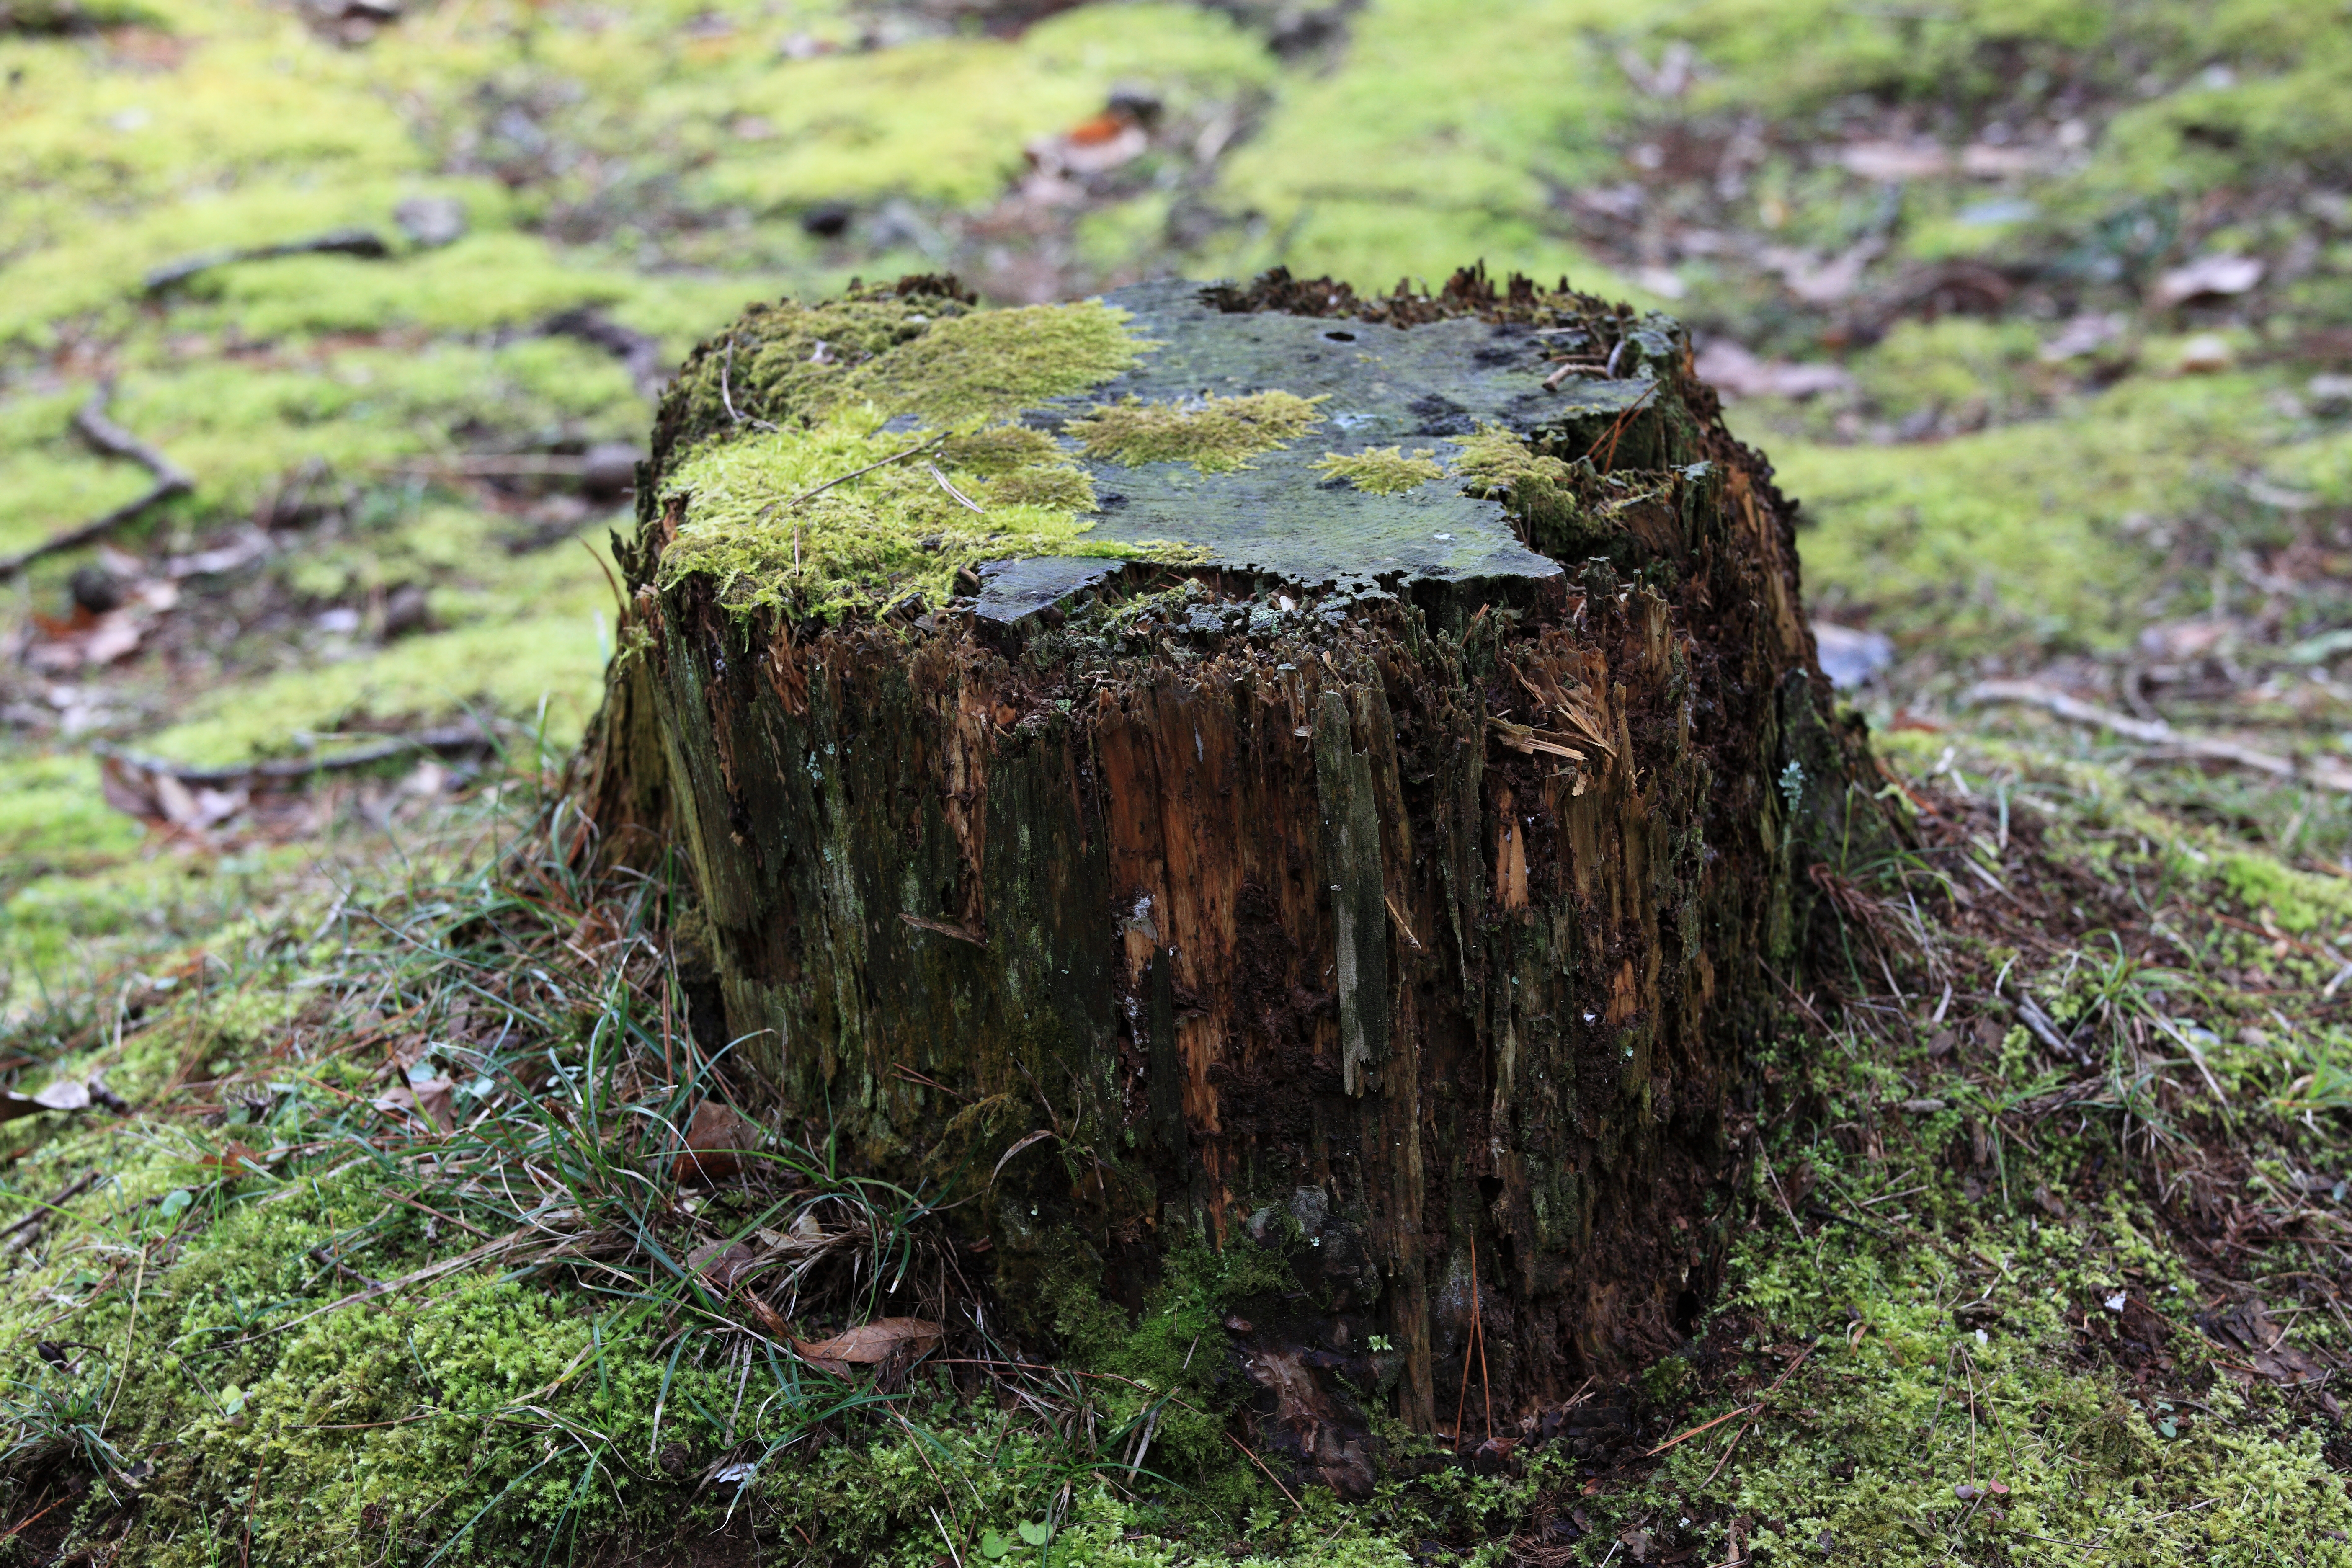
tree, nature, forest, grass, rock, wilderness, plant, wood, leaf, flower, trunk, moss, wildlife, green, high, jungle, soil, terrain, cool image, boulder, 5d, hires, woodland, tree stump, habitat, markii, hi, res, resolution, natural environment, woody plant